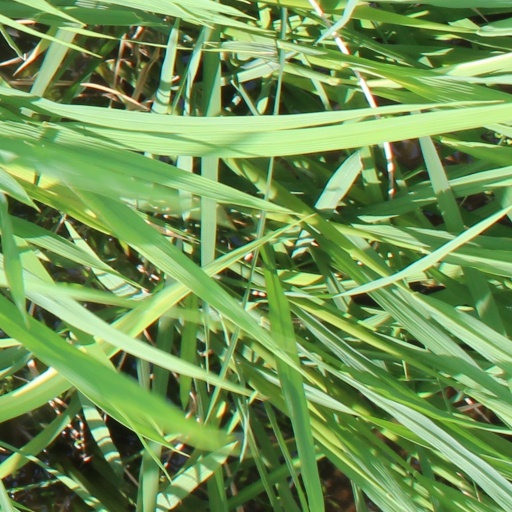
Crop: rice